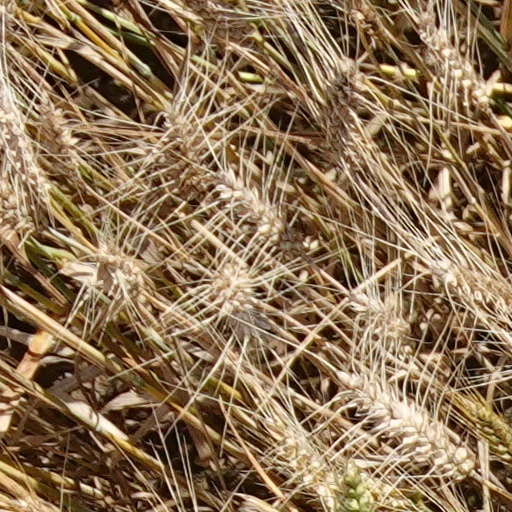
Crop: wheat